Japanese sword mountings

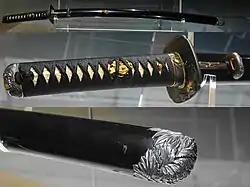
"Katana" mounting with a polished black lacquer sheath, Edo period. Museum of Fine Arts, Boston.

The word "koshirae" is derived from the verb , which is no longer used in current speech. More commonly "tsukuru" is used in its place with both words meaning to "make, create, manufacture." A more accurate word is , meaning sword-furniture, where are the parts of the mounting in general, and "kanagu" stands for those made of metal. are the "outer" mountings, as opposed to , the "body" of the sword.